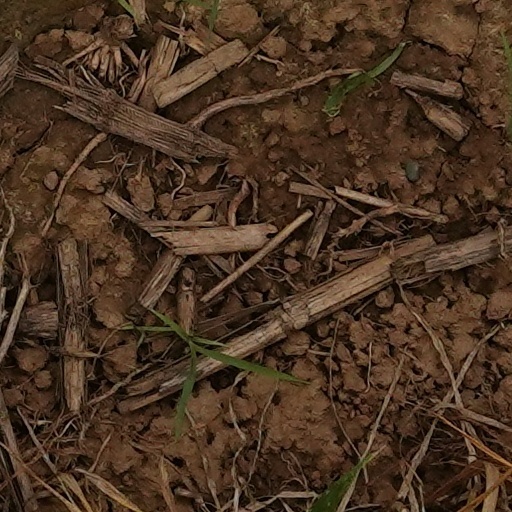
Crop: wheat